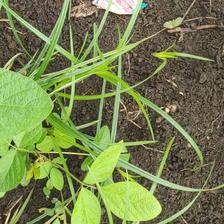
Weed species: Lavhala_(Cyperus_Rotundus)